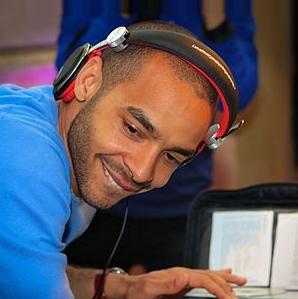
Age: 33